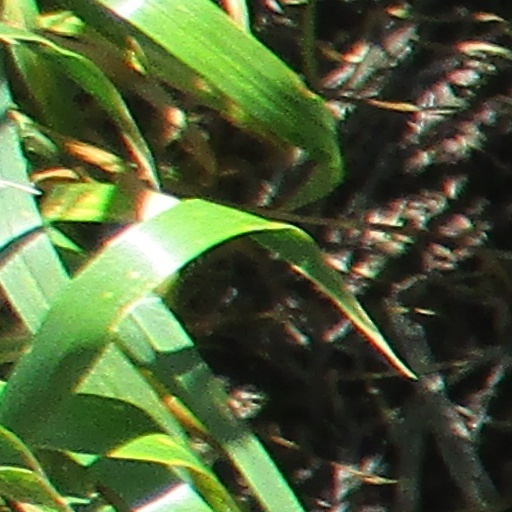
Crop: wheat